Jader Barbalho

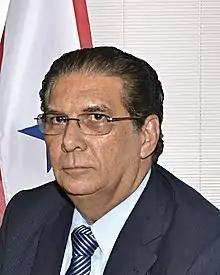
Barbalho in 2011

Jader Fontenelle Barbalho (born 27 October 1944) is a Brazilian politician, businessman and landowner from the state of Pará. He is currently a member of the PMDB party and a Senator for Pará. He is the father of Hélder Barbalho, former mayor of Ananindeua, Pará and currently governor of this state. Also, he is the former husband of Federal Deputy Elcione Zahluth Barbalho.